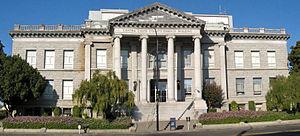
Ceci est la liste des lieux historique inscrits sur le registre national dans le comté de Contra Costa en Californie.